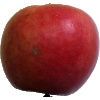
Label: apple_crimson_snow